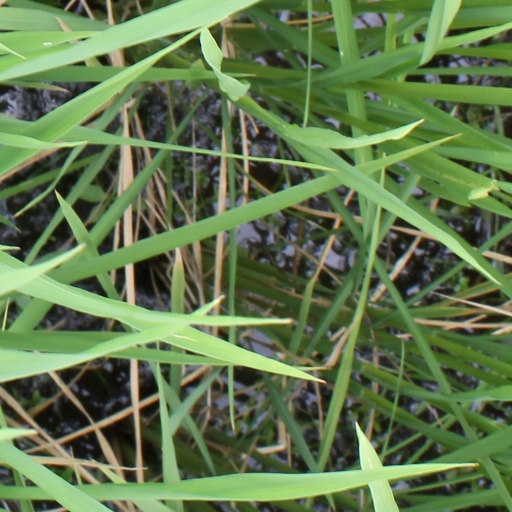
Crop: rice